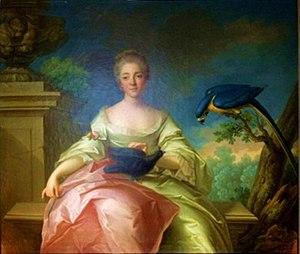
Portrait de Madame Louise Dupin (1706-1799). Peinture de Jean-Marc Nattier avec la collaboration de sa fille, Catherine Pauline Nattier (1725-1775). Détail du tableau qui décorait la chambre de Madame Dupin au château de Chenonceau. Le tableau était exposé lors de la manifestation consacrée à Jean-Jacques Rousseau à Chenonceau, en 2012.
Louise Marie Madeleine Guillaume de Fontaine, par son mariage Madame Dupin, est née à Paris le 28 octobre 1706 et morte au château de Chenonceau, le 20 novembre 1799. Femme d'esprit, célèbre pour sa beauté, Louise Dupin est une personnalité du siècle des Lumières et tient un brillant salon littéraire.
Le château de Chenonceau est un château de la Loire situé en Touraine, sur la commune de Chenonceaux, dans le département d'Indre-et-Loire en région Centre-Val de Loire.